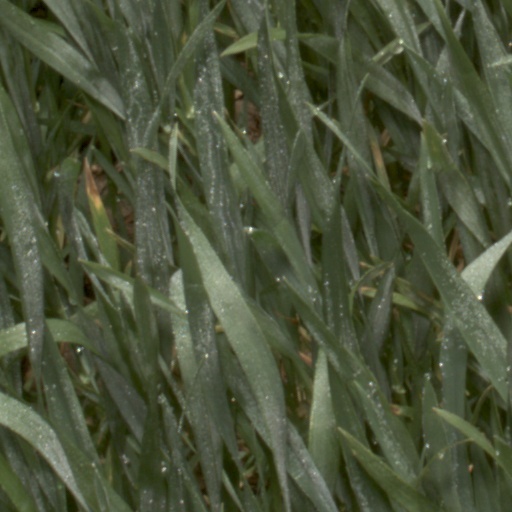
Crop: wheat